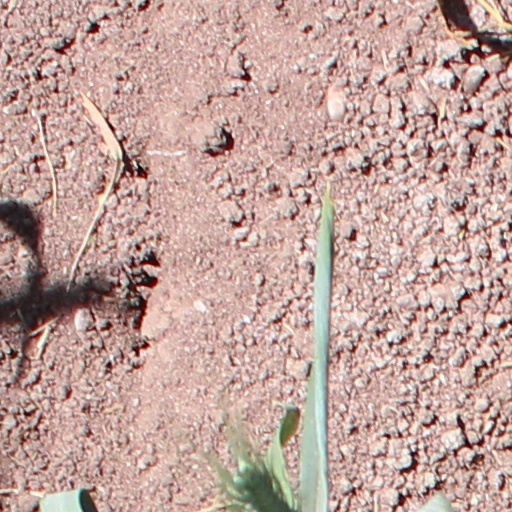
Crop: wheat